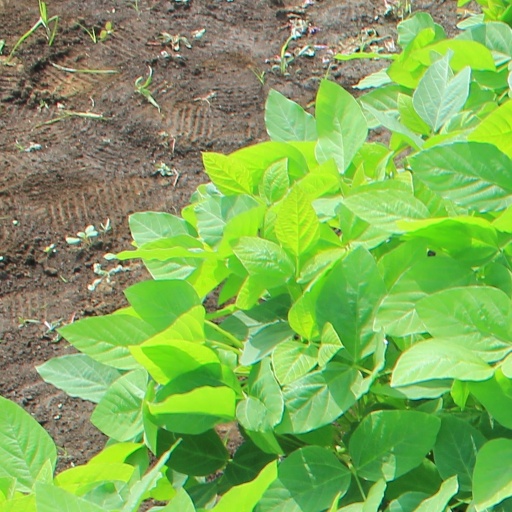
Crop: soybean